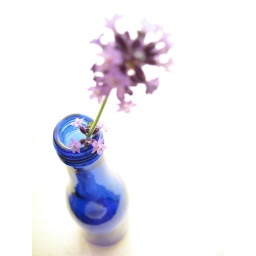
lavender in a blue bottle -2-